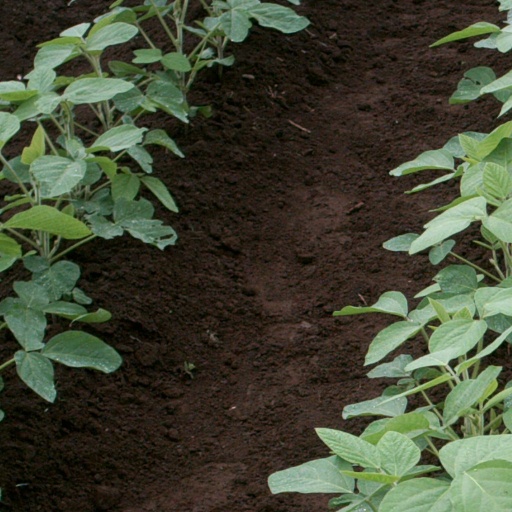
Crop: soybean